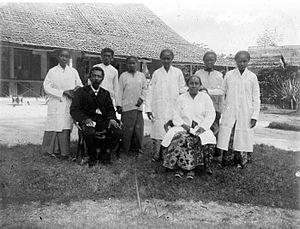
Saparua est une petite île à l'est de Haruku dans la province indonésienne des Moluques. Sa superficie est de 190 km². Sa population est de 32312 habitants, suivant le recensement de 2010.